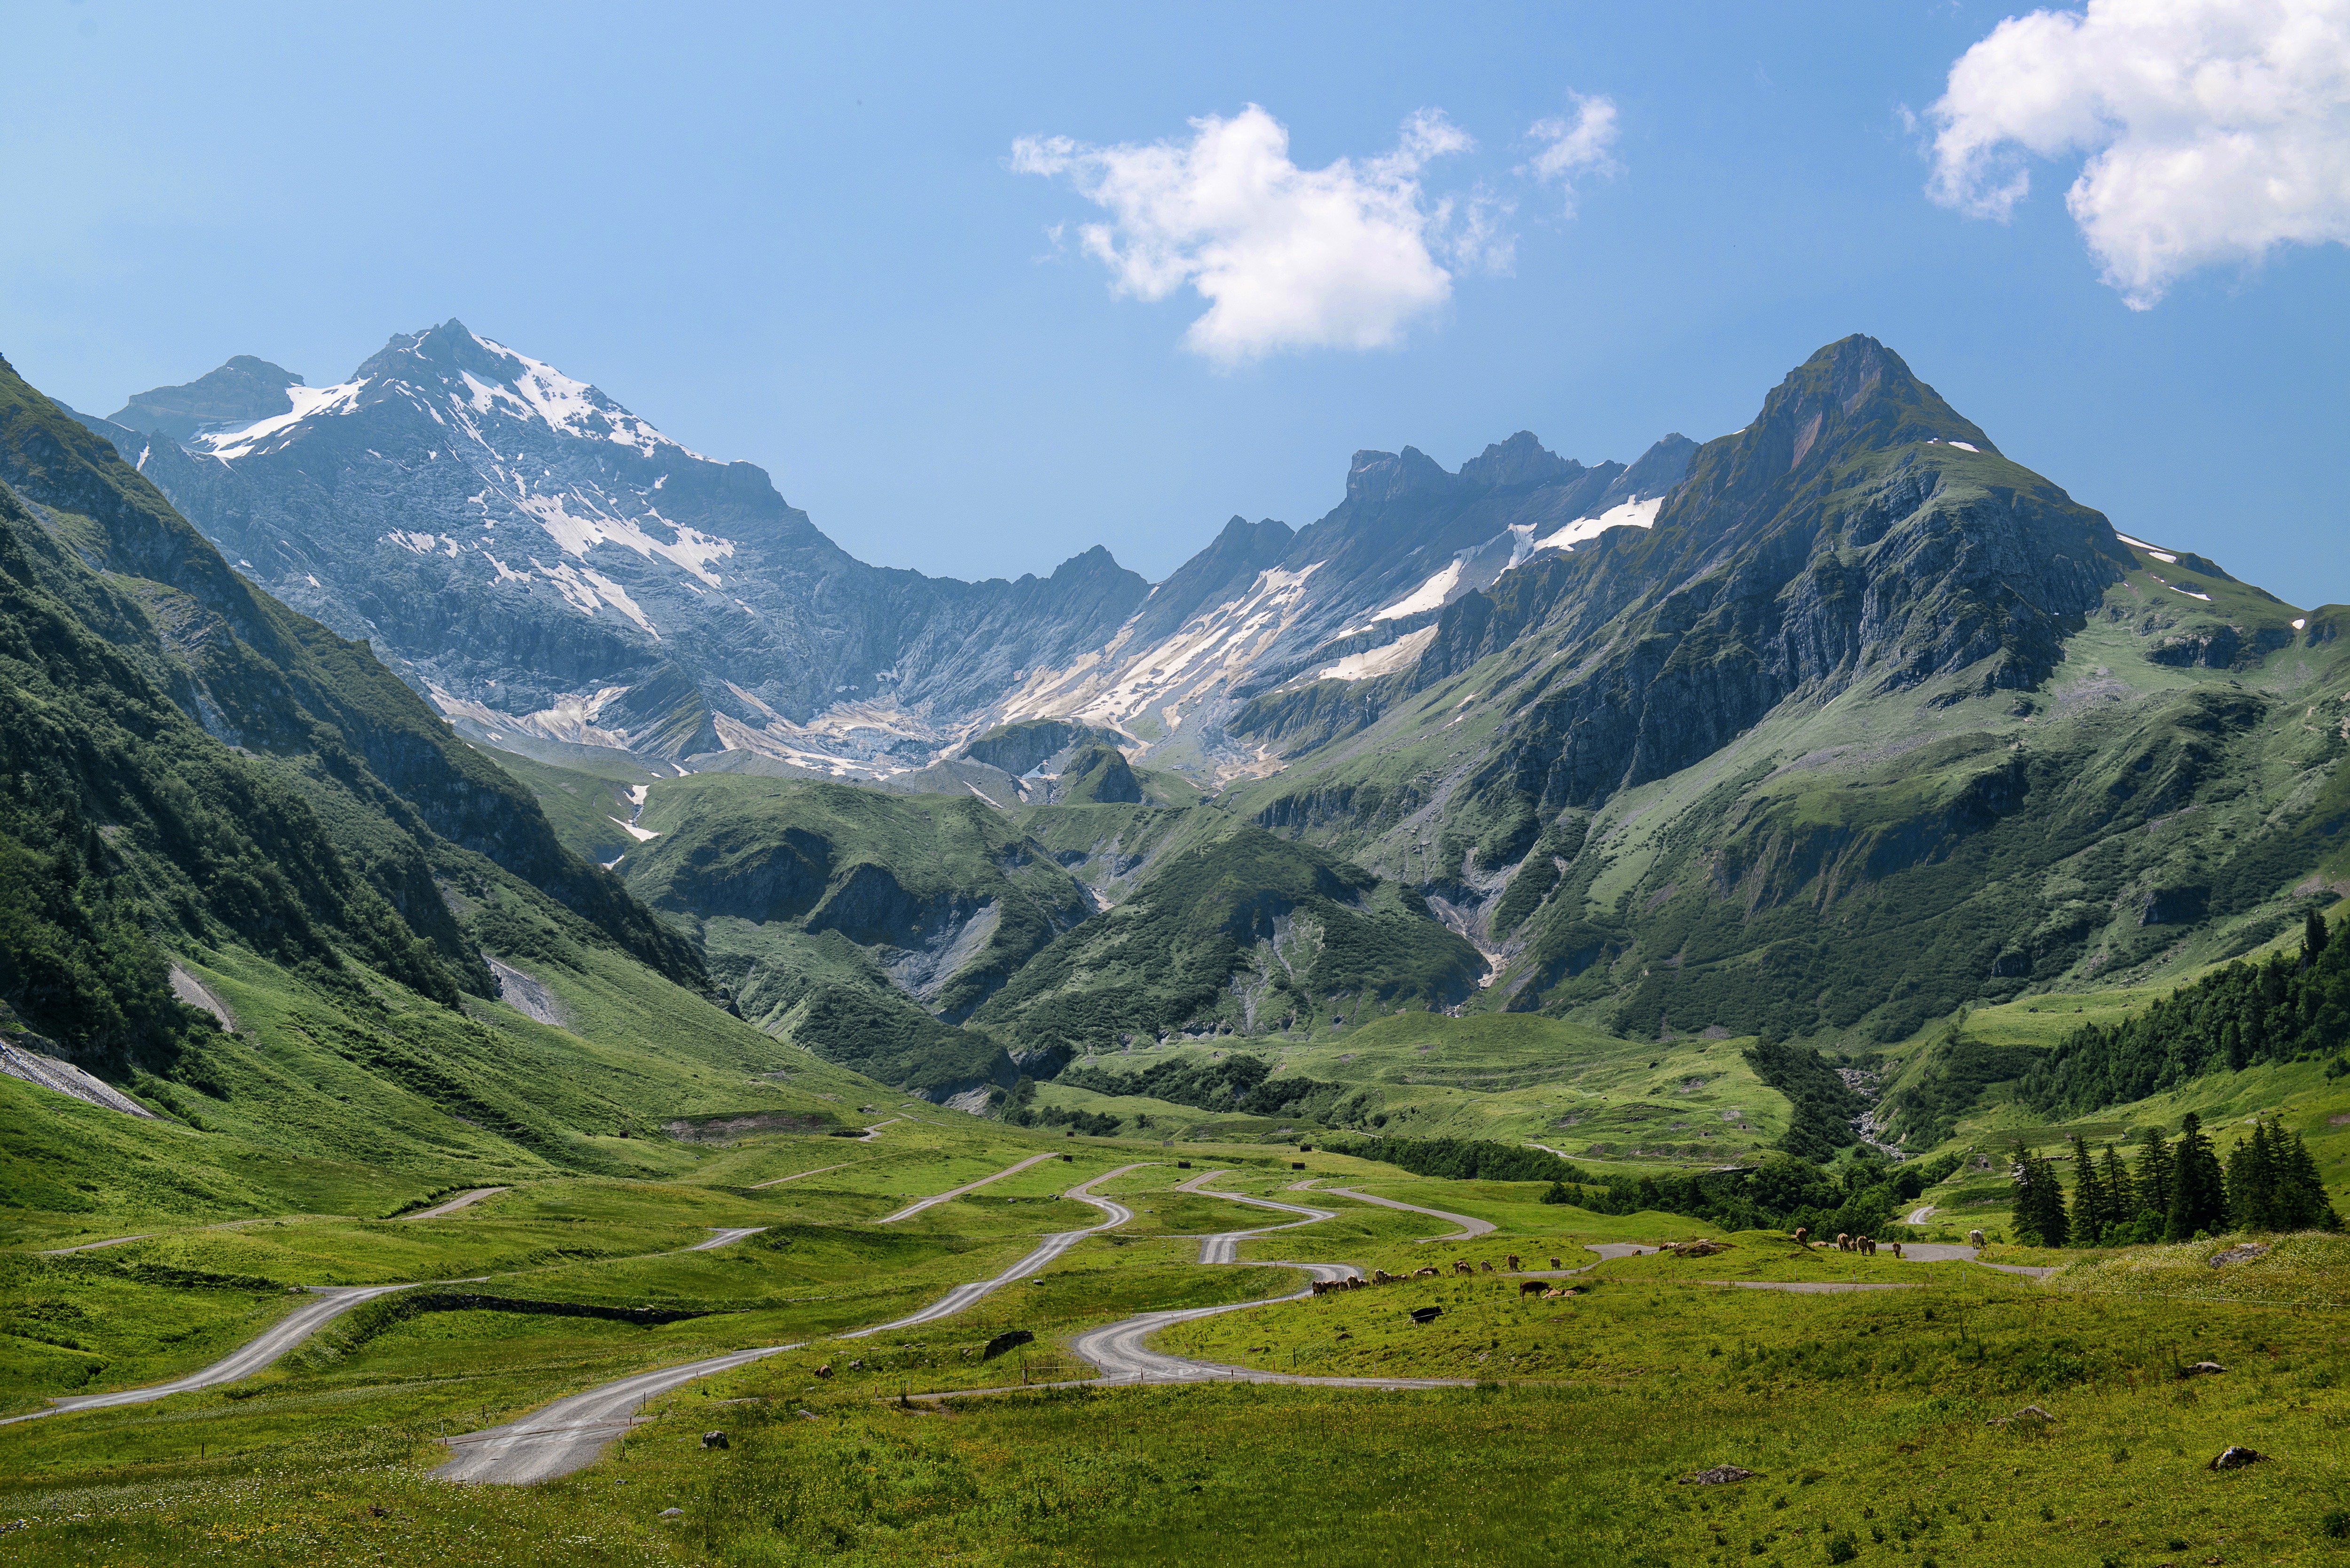
landscape, nature, walking, mountain, meadow, hill, view, valley, mountain range, pasture, highland, ridge, mountains, alps, grassland, plateau, switzerland, fell, landform, mountain pass, hill station, geographical feature, mountainous landforms